Marienplatz

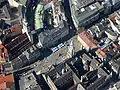
Aerial view of Marienplatz

The square is served by the Munich Marienplatz station, offering both U-Bahn and S-Bahn access.